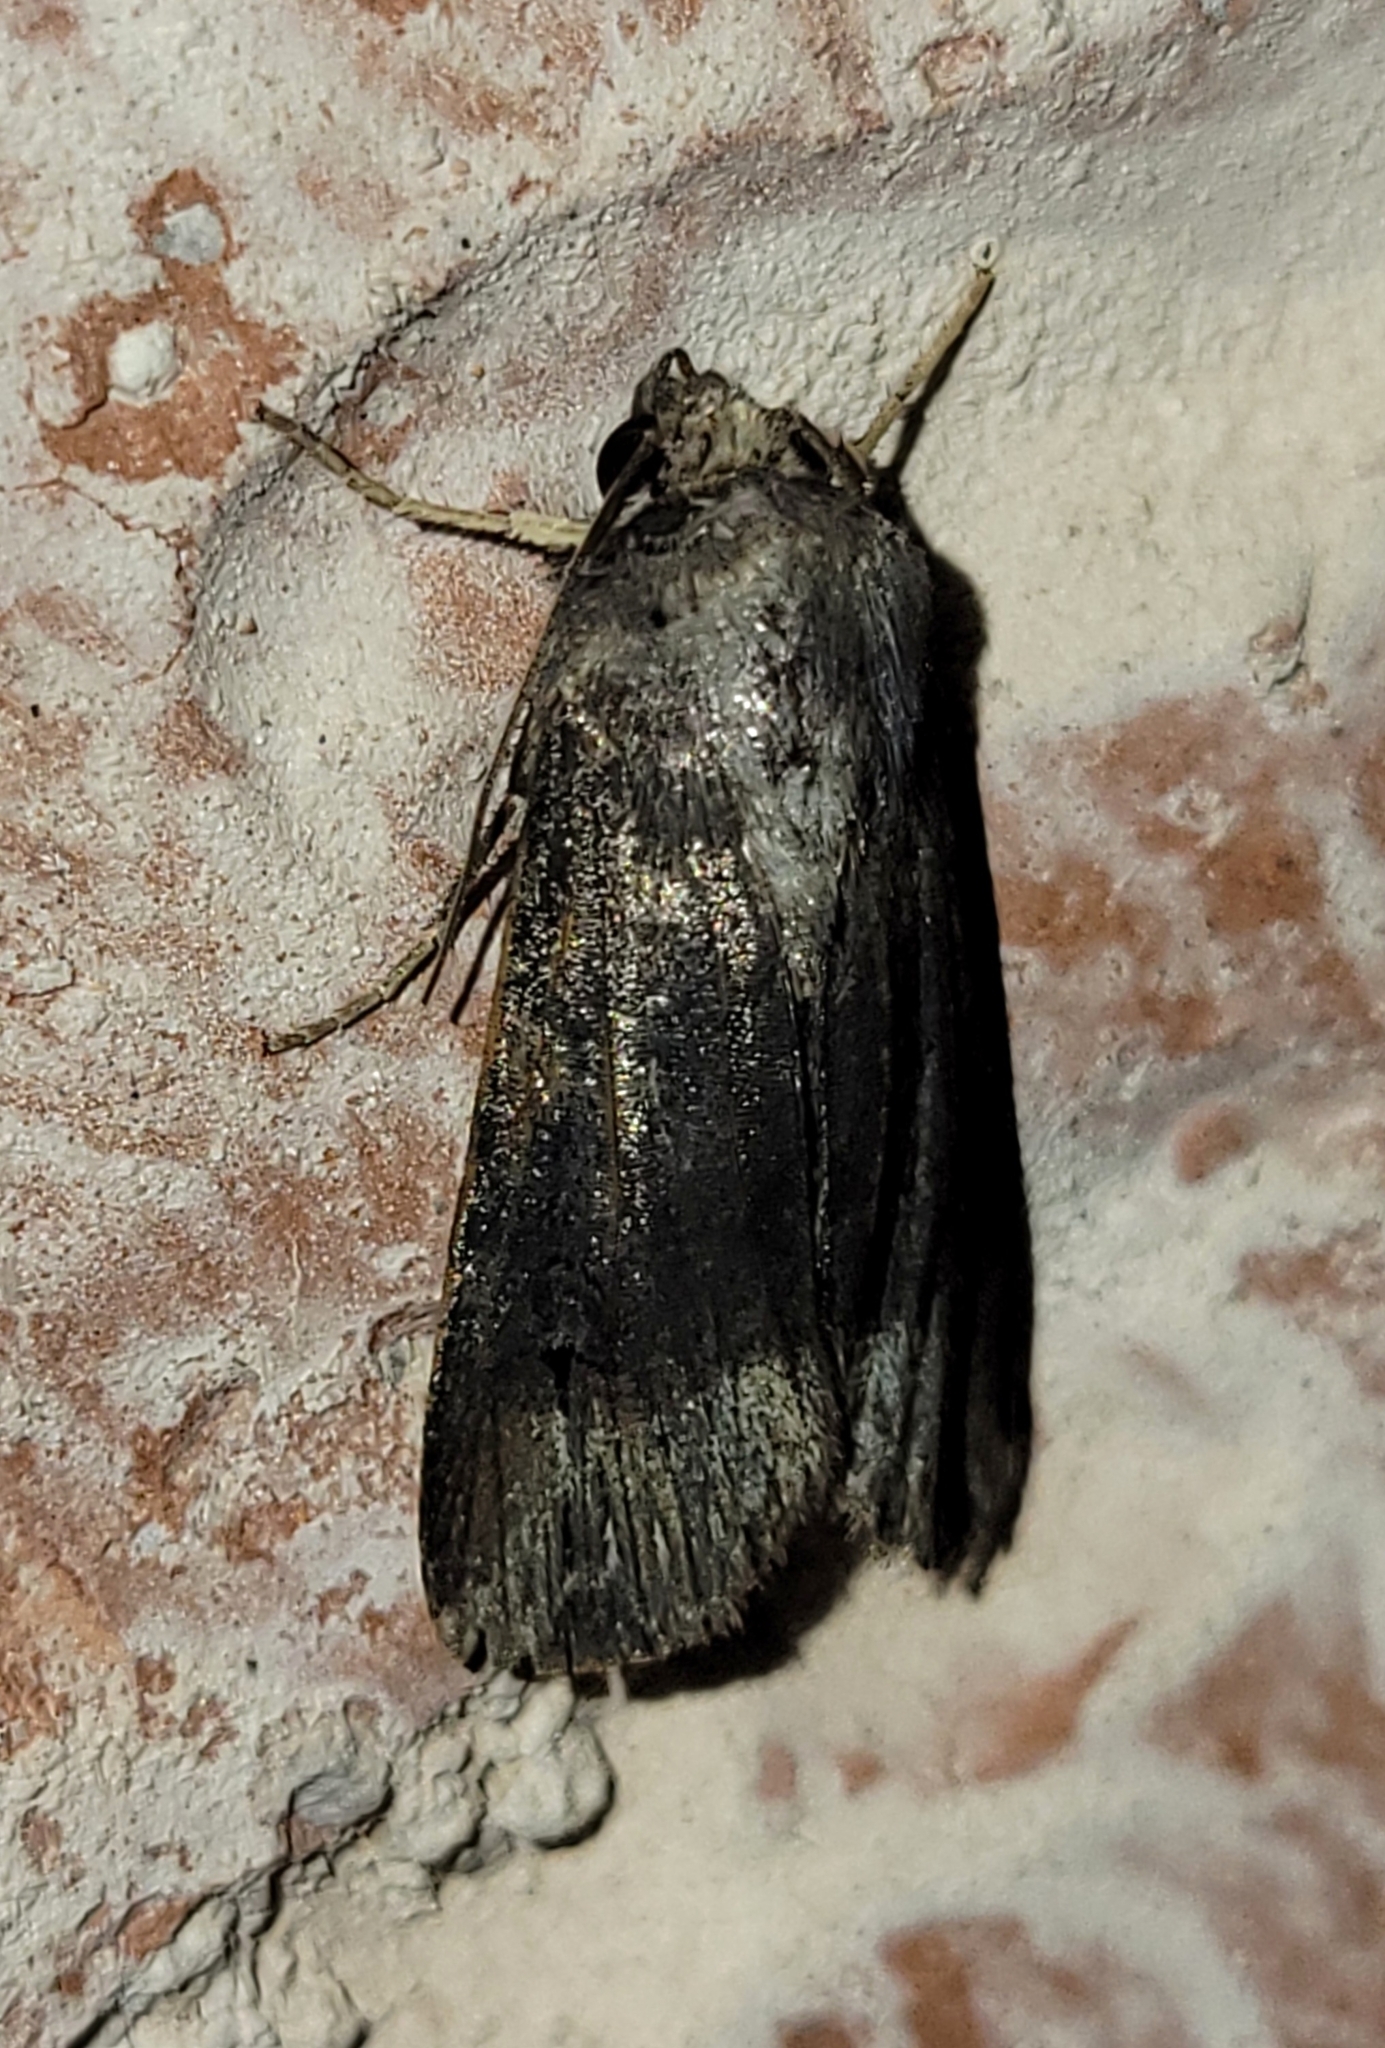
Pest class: cutworms